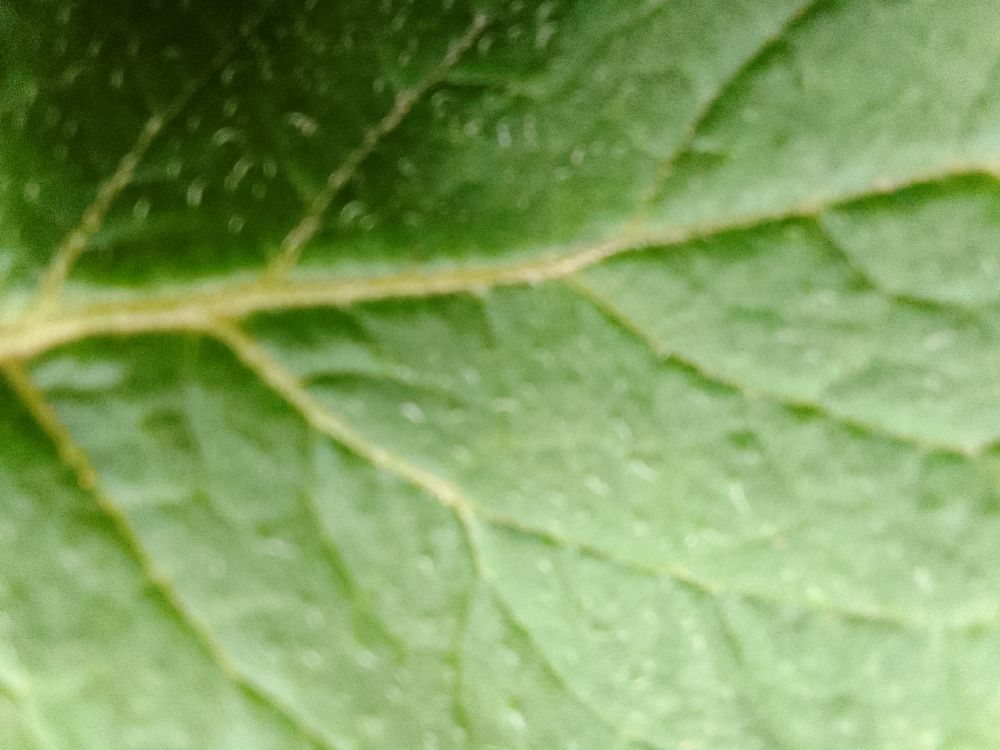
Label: Healthy